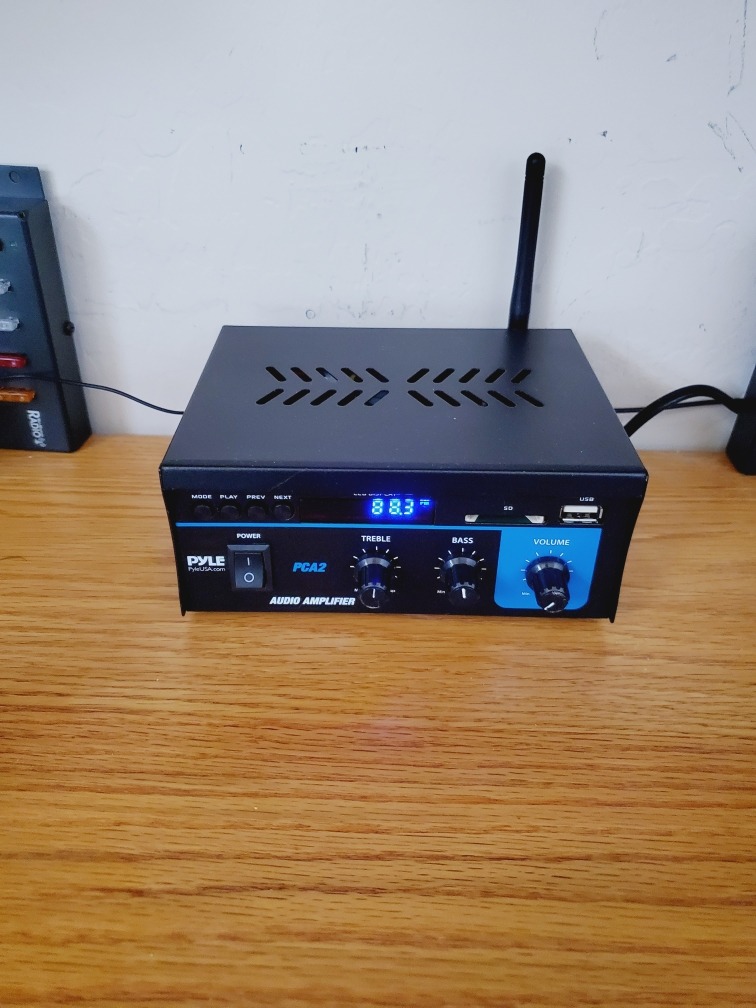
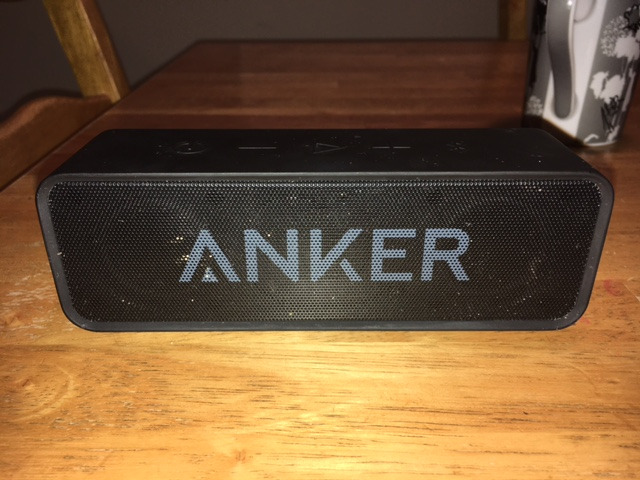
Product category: speaker
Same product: no